Swamp Water

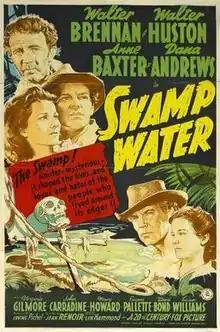
Theatrical poster

Swamp Water is a 1941 American film noir crime film directed by Jean Renoir and starring Walter Brennan, Walter Huston and Anne Baxter. Based on the novel by Vereen Bell, it was produced at 20th Century Fox. The film was shot on location at Okefenokee Swamp, Waycross, Georgia, USA. It was Renoir's first American film. The film was remade in 1952 as "Lure of the Wilderness", directed by Jean Negulesco.